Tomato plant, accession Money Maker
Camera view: tilt-top (135 deg); turntable rotation: 240 degrees
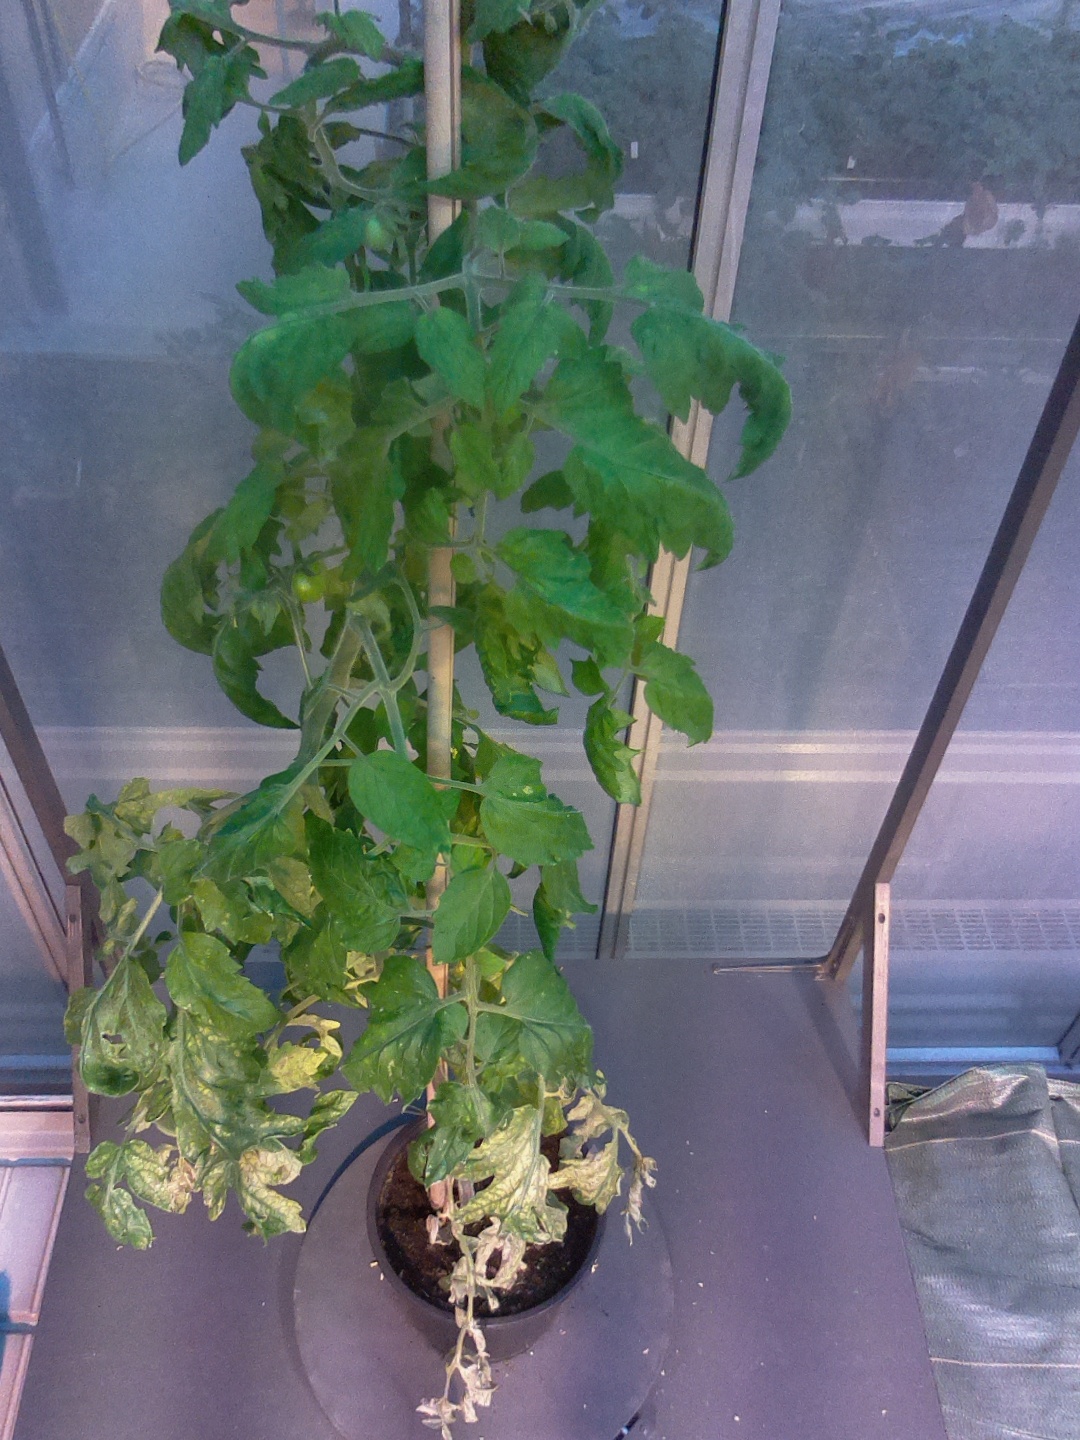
BBCH growth stage 71: 10%-20% of final fruit size